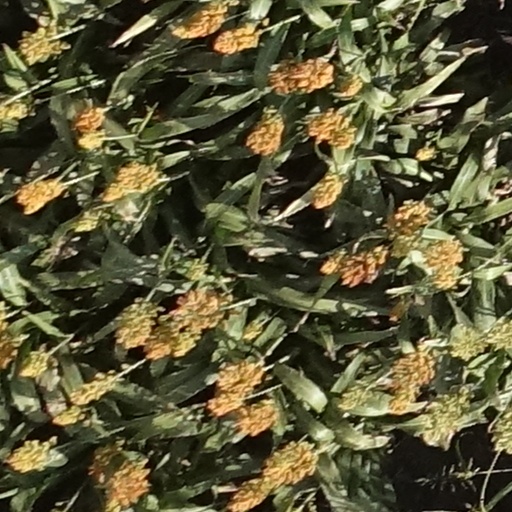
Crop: sorghum